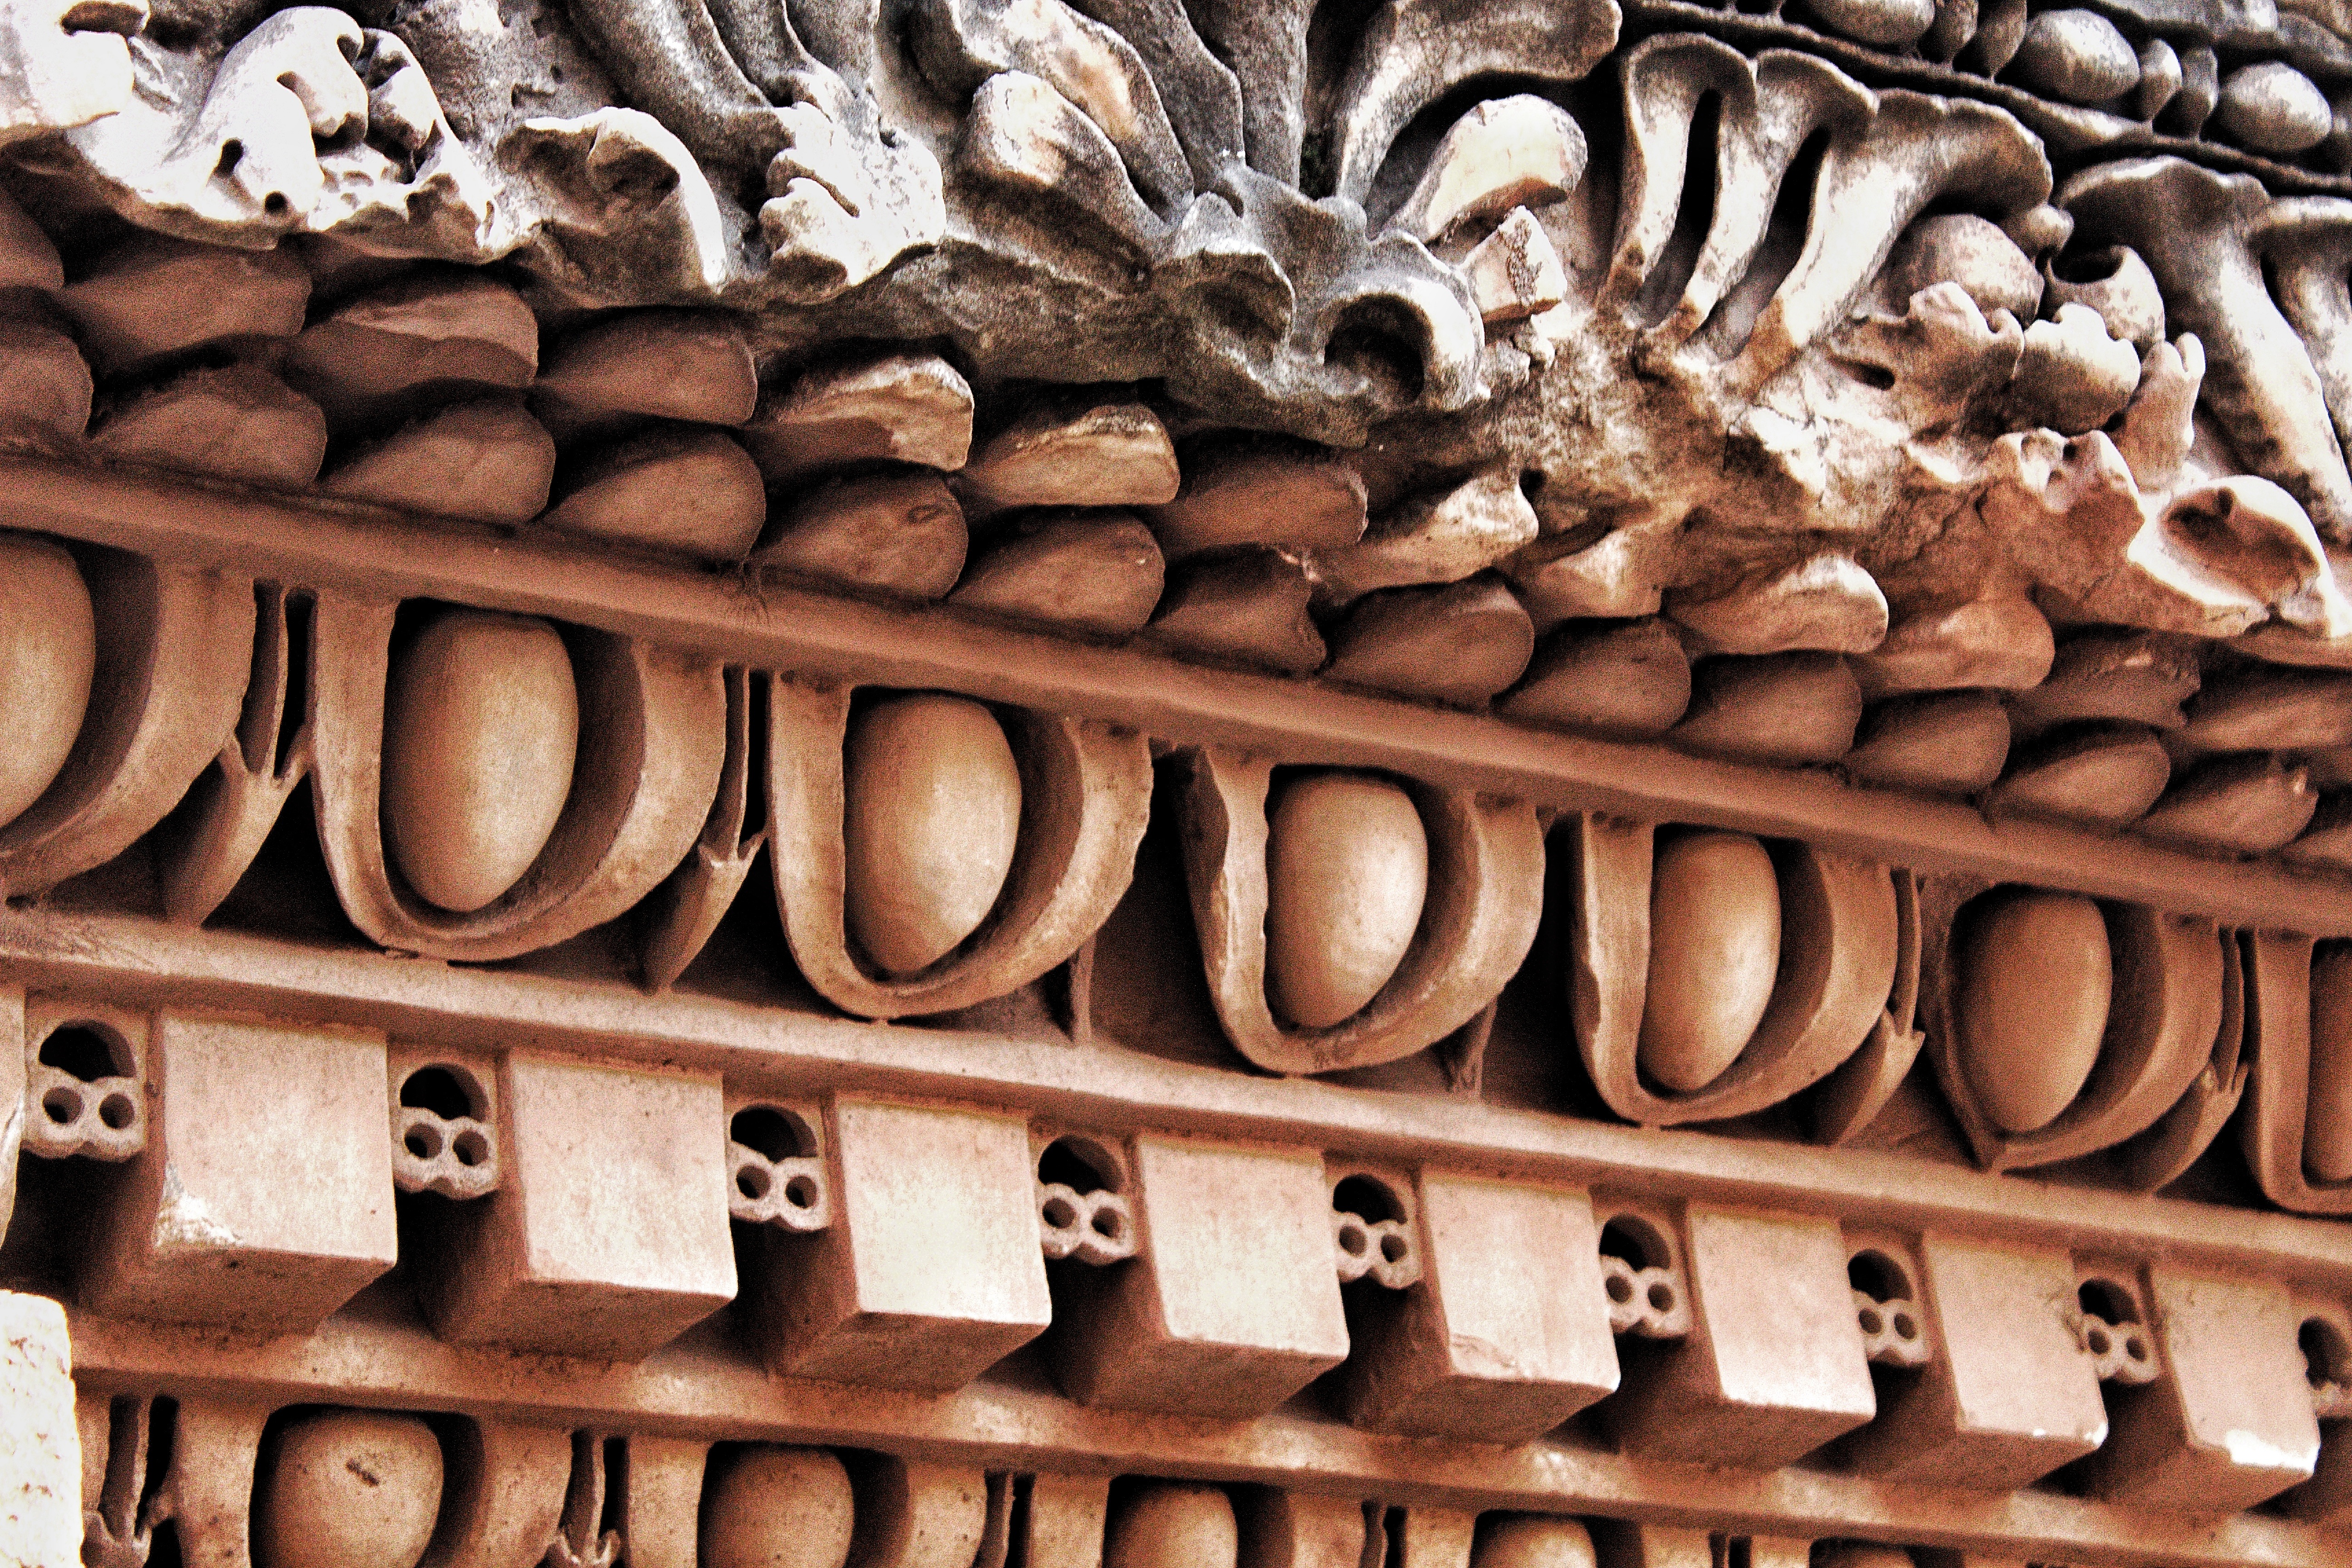
rome, capitello, marble, ancient, column, texture, statue, background, artistic, wall, historian, stone, monument, italy, history, historical centre, building, rocks, monuments, romano, bricks, architecture, city, remains, marbles, color